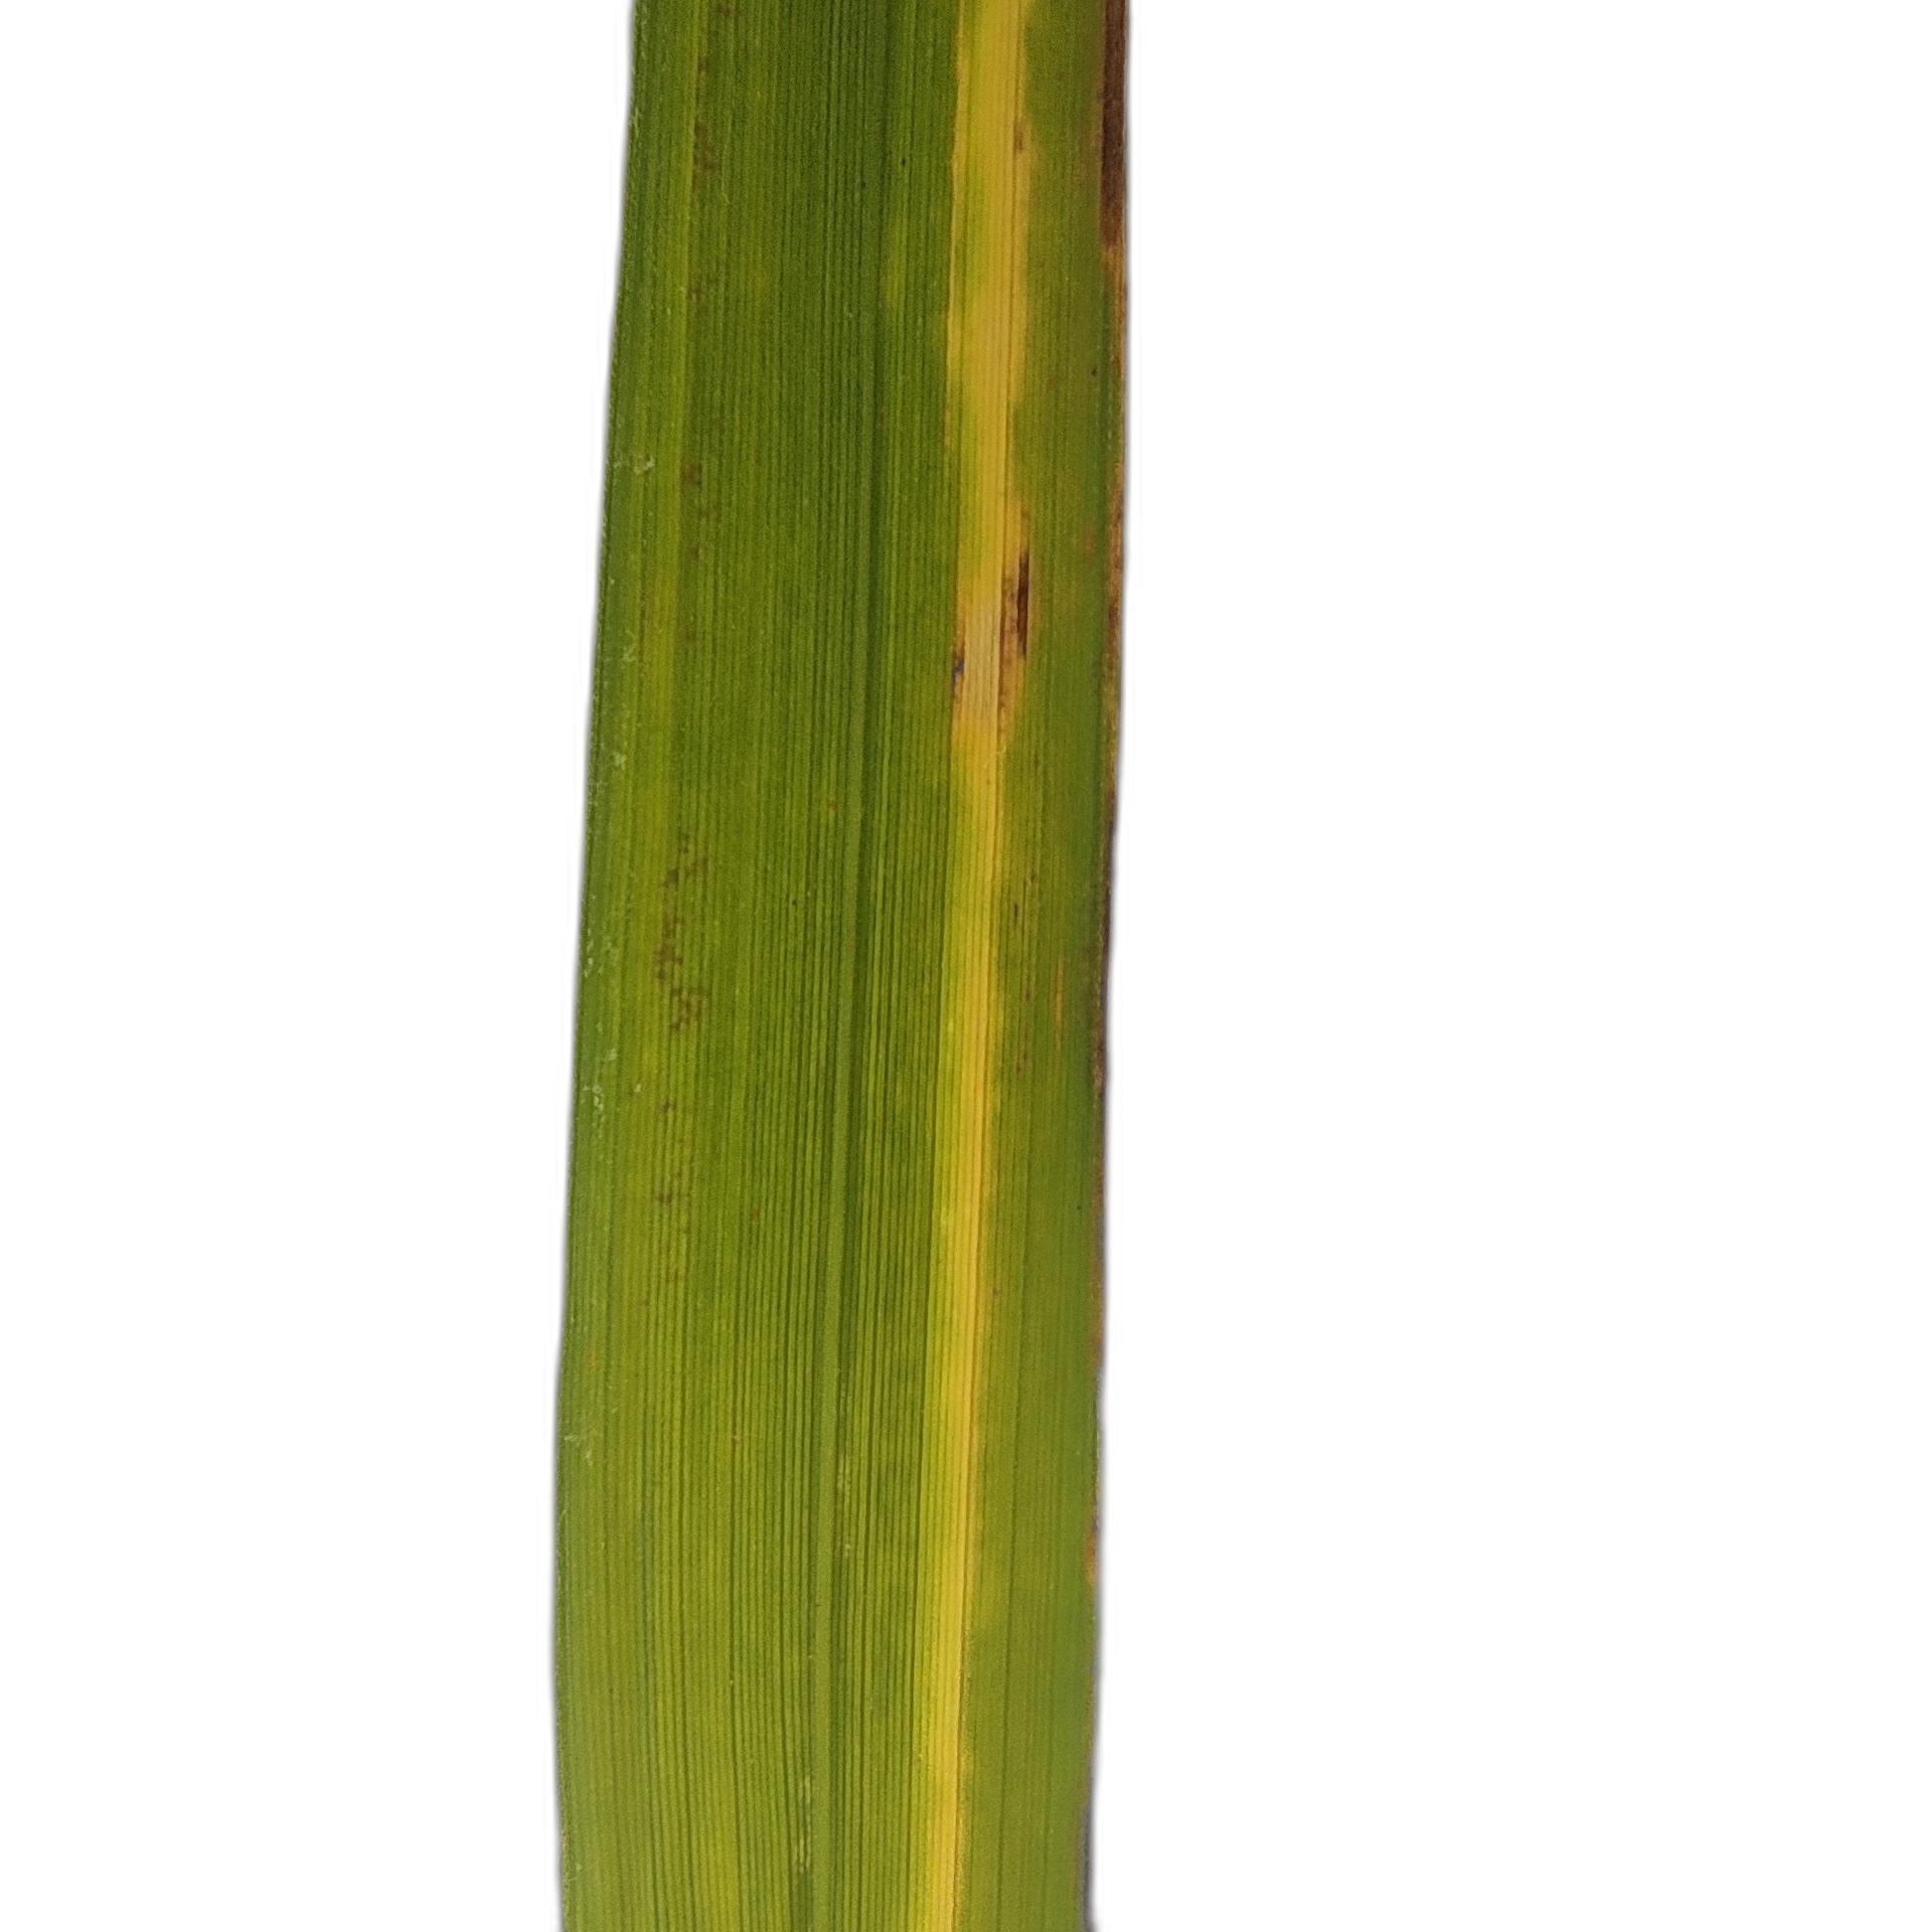
Label: Rice Stripes